Mess kit

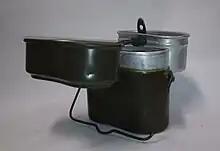
Bundeswehr mess kit

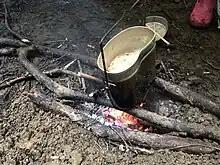
Modern Japanese camper's mess kit similar to an Imperial Army model

During World War II, the German and Japanese Imperial Army used mess kits that were similar in several ways. In storage, their dimensions were similar to US mess kits, but were split widthwise instead of lengthwise, around two-thirds of the body, creating a pot with handle and a cup.